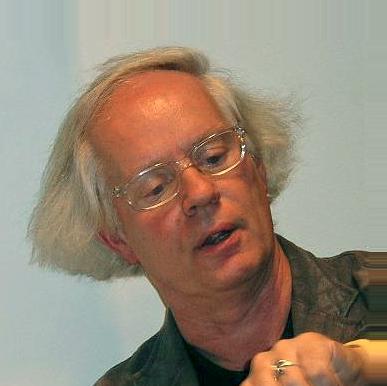
Age: 60